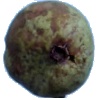
Label: Pear Stone 1